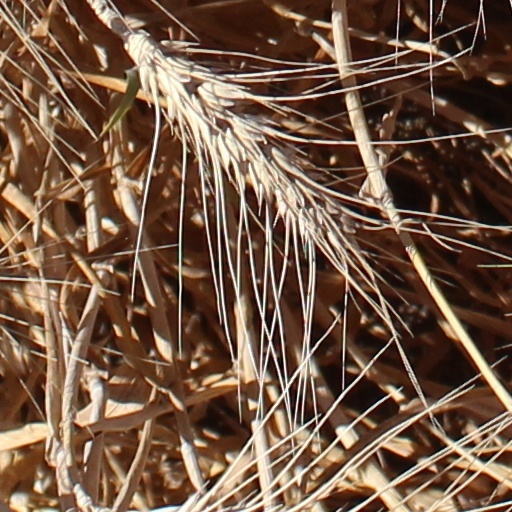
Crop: wheat